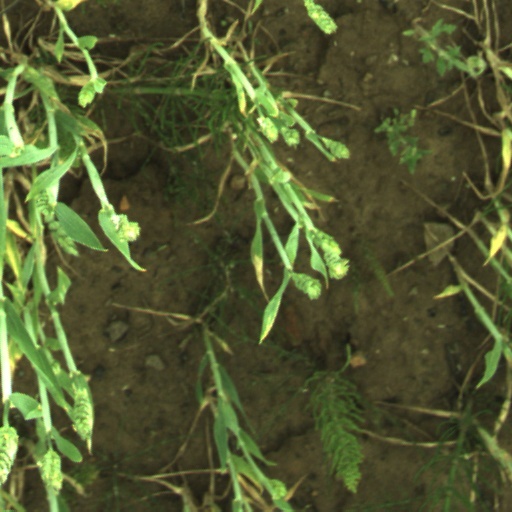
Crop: wheat